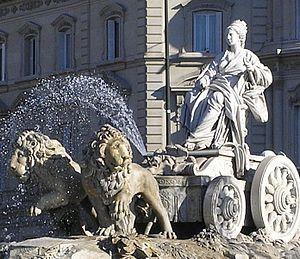
Le Real Madrid Club de Fútbol, plus connu sous le nom de Real Madrid ou simplement Real, est un club professionnel espagnol de football, basé à Madrid. Vainqueur de très nombreux titres nationaux et internationaux, il a reçu de la Fédération internationale de football association le titre honorifique de plus grand club du XXᵉ siècle.
Cybèle est une divinité d’origine phrygienne, adoptée d'abord par les Grecs puis par les Romains, personnifiant la nature sauvage. Elle est présentée comme « Magna Mater », Grande Déesse, Déesse mère ou encore Mère des dieux. C’est l’une des plus grandes déesses de l’Antiquité au Proche-Orient, en Asie centrale et mineure.